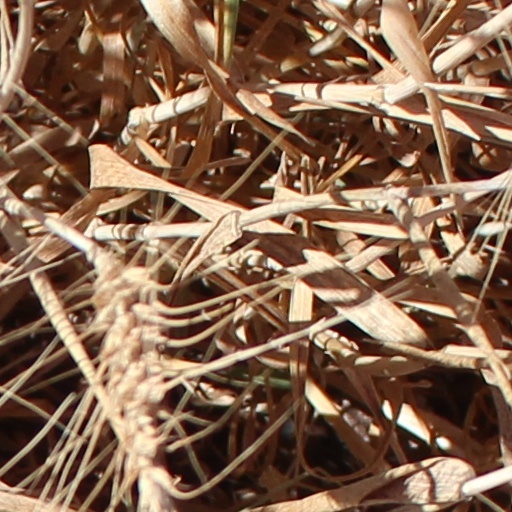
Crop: wheat